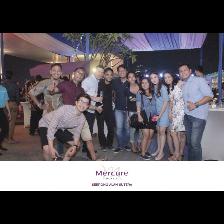
Label: Human